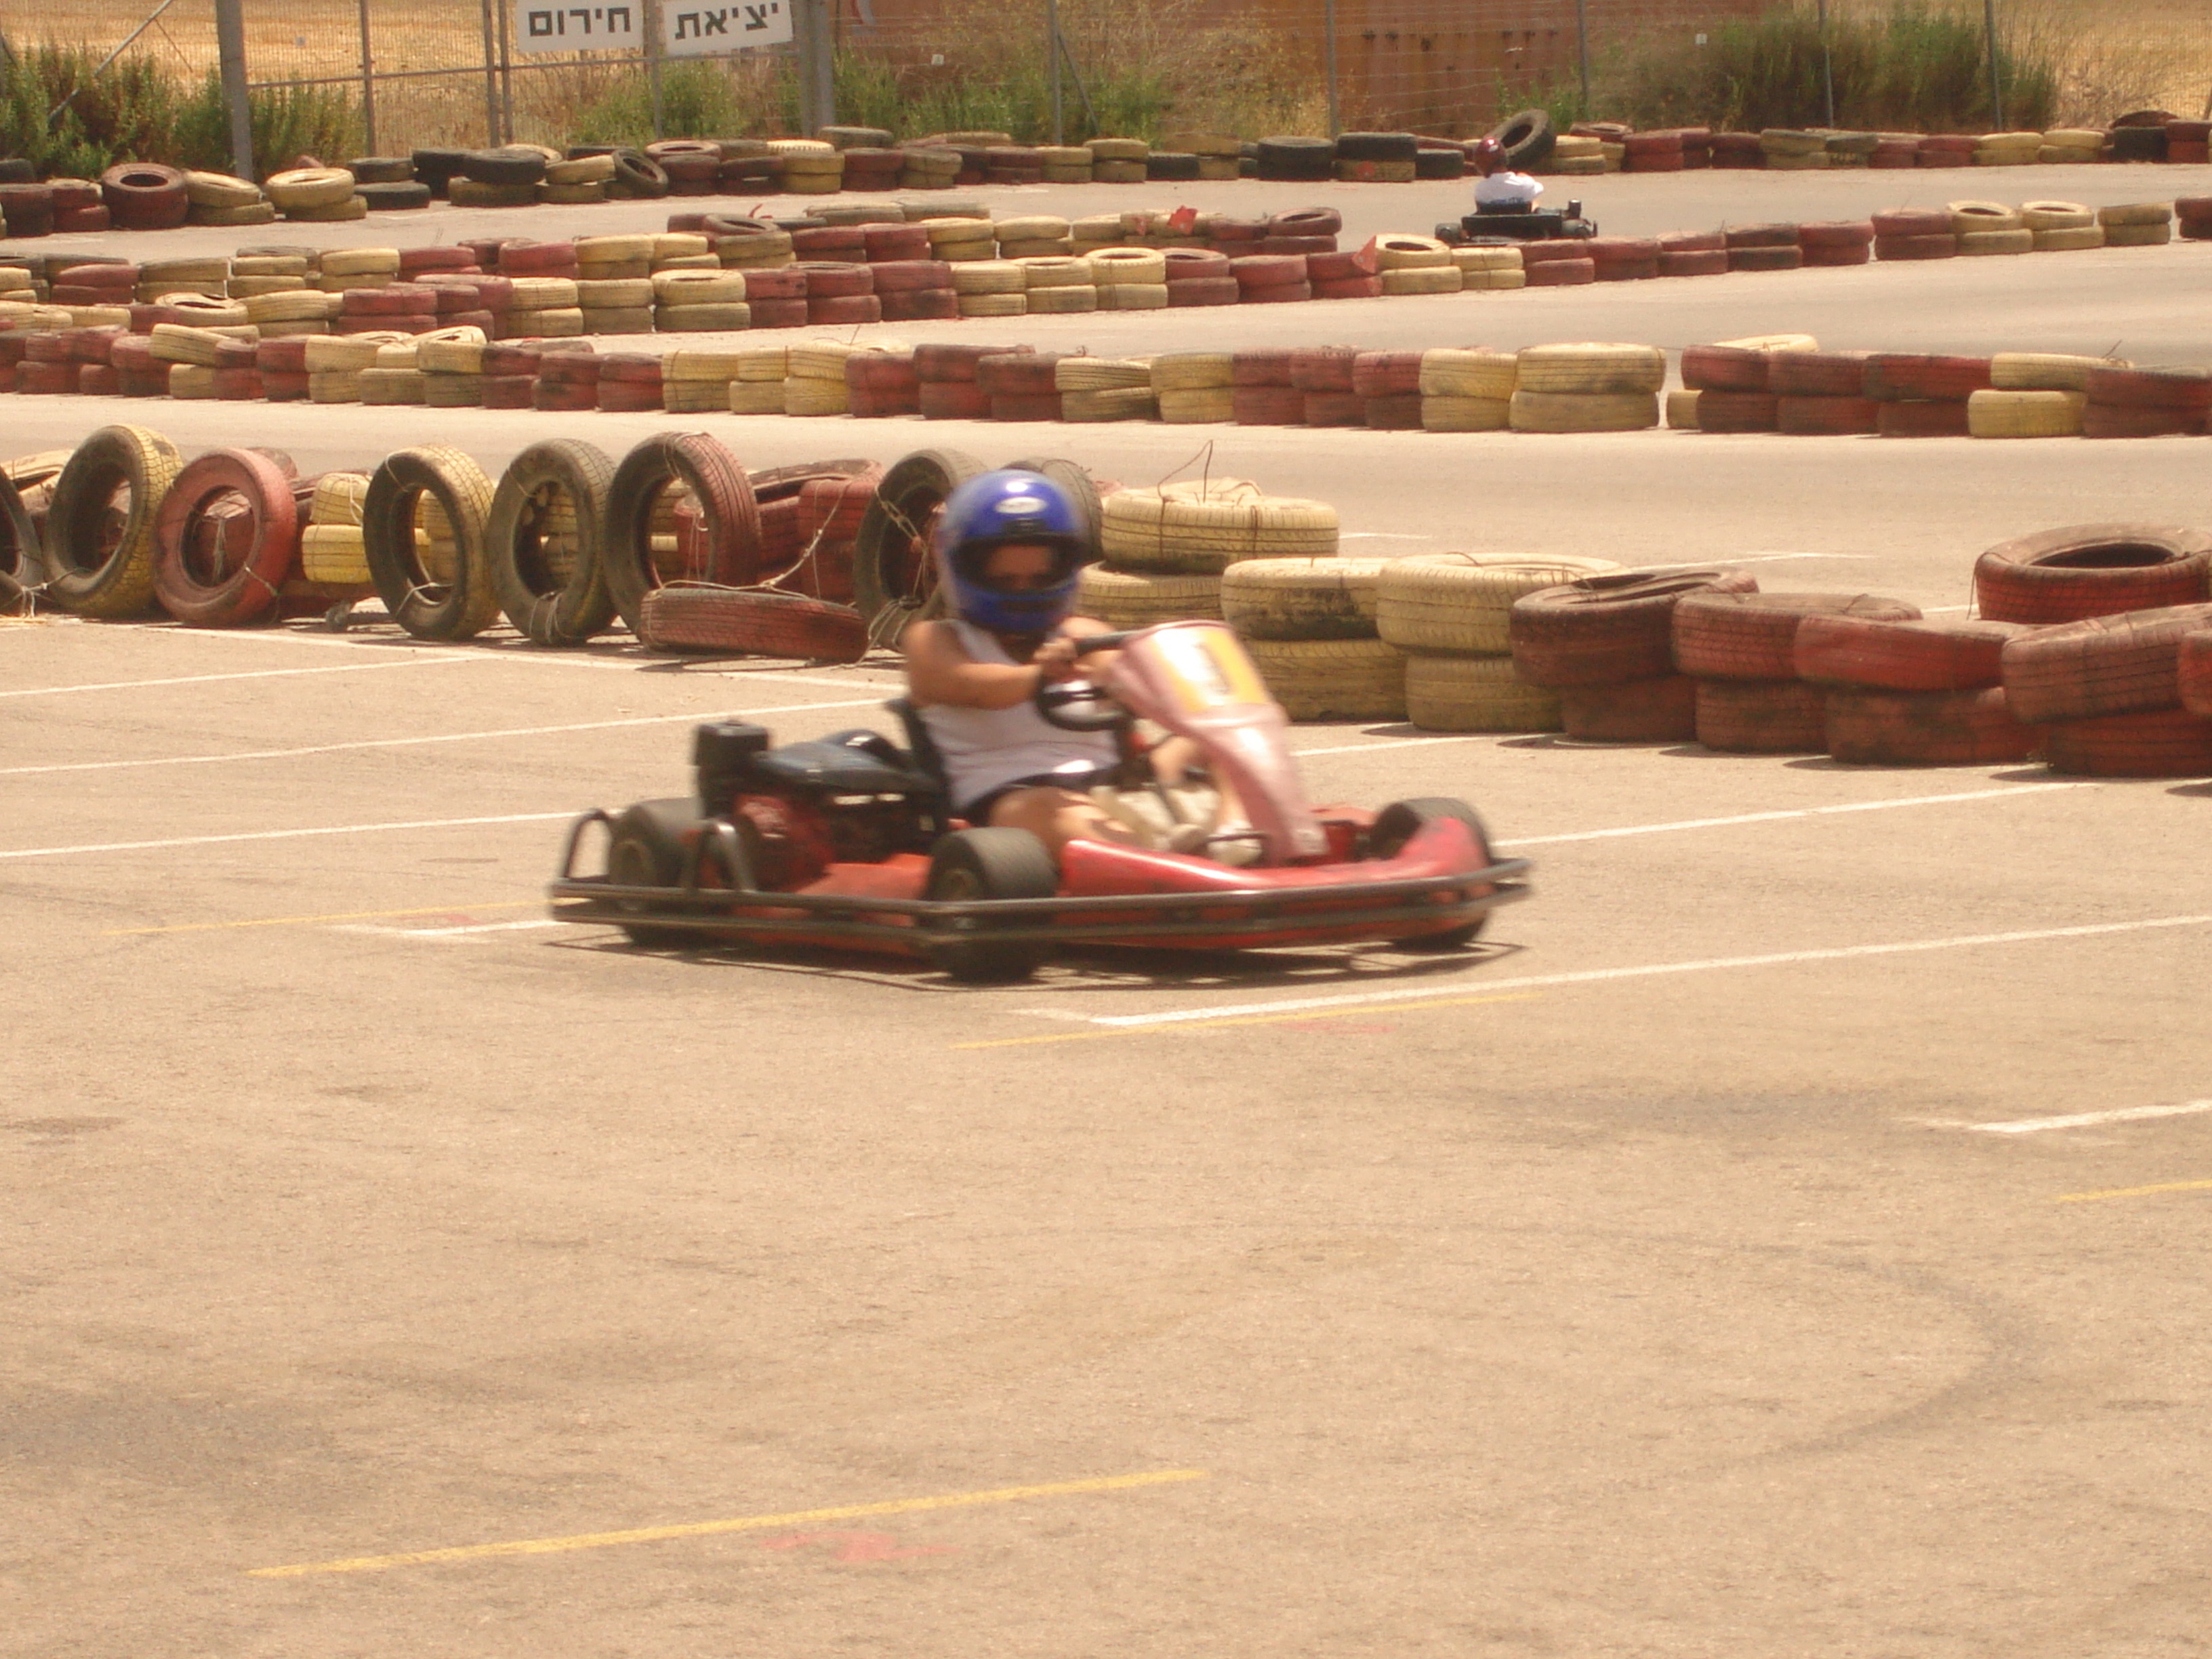
track, sport, vehicle, speed, race, competition, racing, race track, go kart, kart racing, auto racing, go karting, go cart